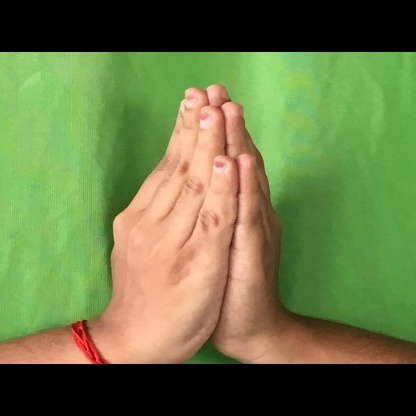
Mudra: Anjali